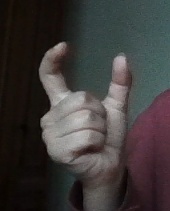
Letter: nun